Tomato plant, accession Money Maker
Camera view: tilt-top (135 deg); turntable rotation: 30 degrees
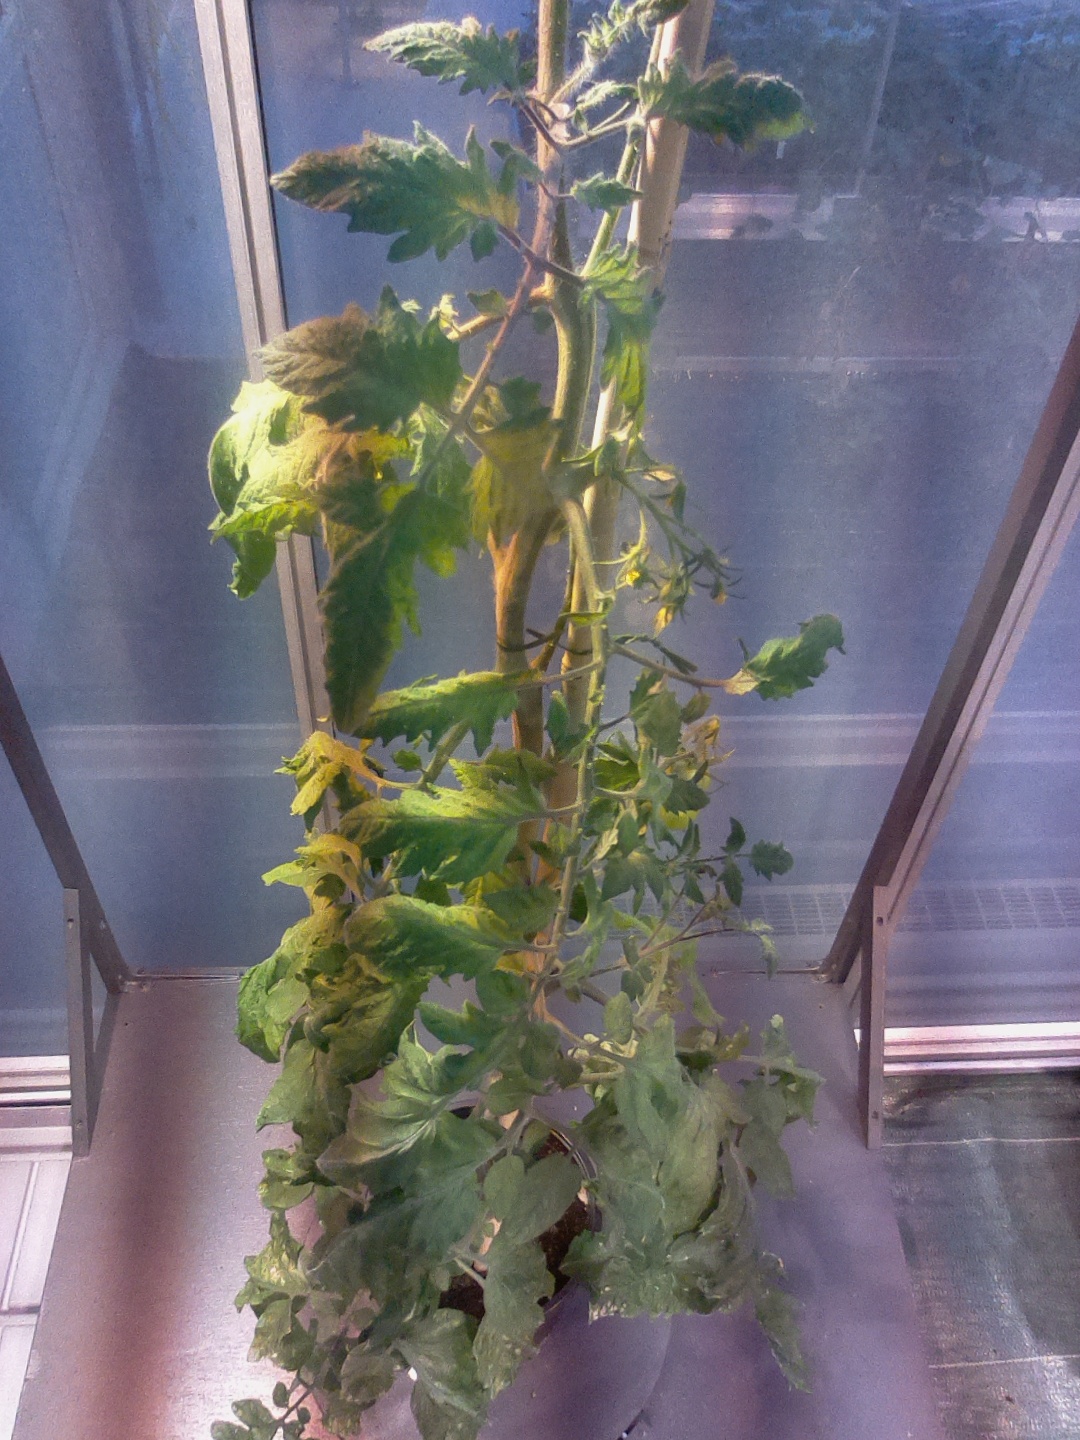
BBCH growth stage 73: 30%-40% of final fruit size